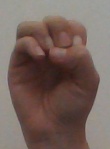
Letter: ha